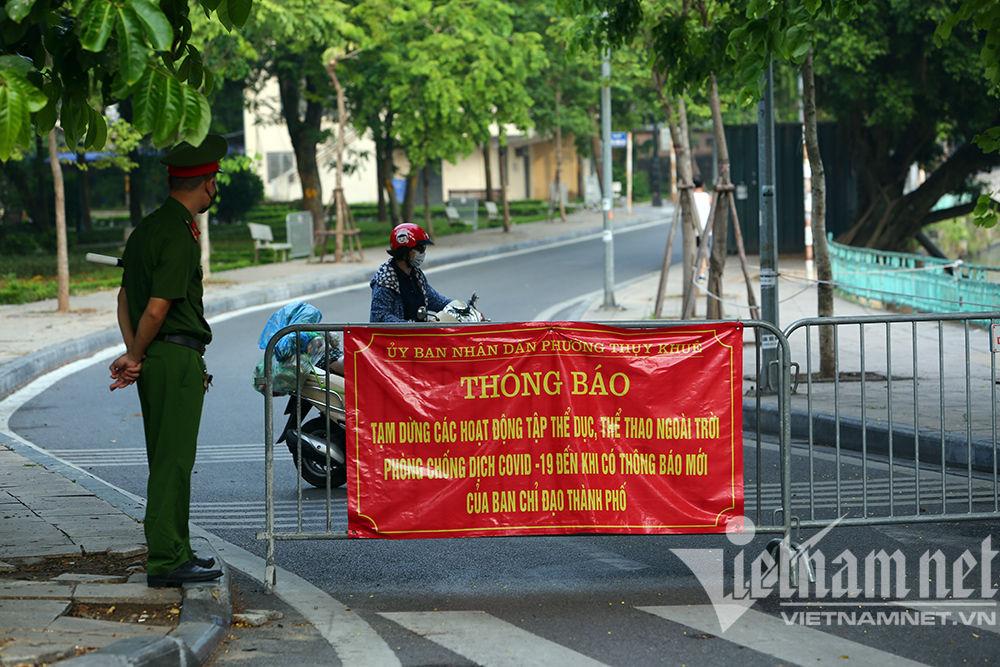
người phụ nữ đang dự định quay đầu chiếc xe của mình